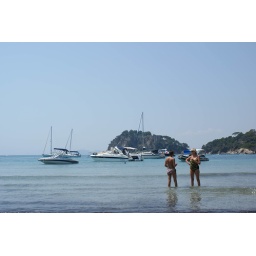
Janet and Lesley cool off in the water with a glass of champagne to celebrate Chris' birthday